Sky position (RA, Dec in degrees): 136.33, 4.242
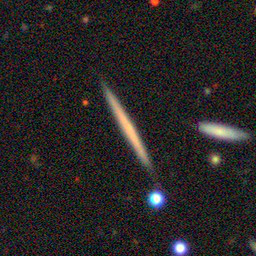
Galaxy morphology: Edge-on Galaxies without Bulge